Dnipro Polytechnic

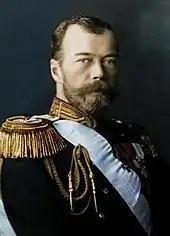
The Higher Mining Technical School was founded during the reign of Nicholas II.

At the University there are 53 departments (27 of which are major-based) united into 9 faculties of full-time education. There is also an Institute of Extramural Learning and a number of post-graduate and doctoral courses. The university has an Interbranch Institute of Continuing Learning, Scientific and Research Unit, Ukrainian-American Linguistic Center, Linguistic Center, Ukrainian German Cultural Center, Ukrainian-Spanish-Latin-American Center, Center for Ukrainian-Polish Cooperation, and Energy Saving and Energy Management Center. The polytechnic also has links with the Prydniprovsk Science-and-Technology Center of Information Protection, Ukrainian-American Lyceum, Marhanets College, Pavlohrad Technical School and Motor Transport Technical School.